Lamborghini Essenza SCV12

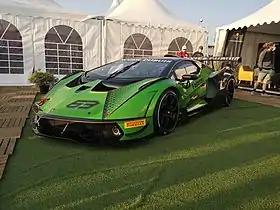

The Lamborghini Essenza SCV12 is a track-only sport car produced by the Italian automobile manufacturer Lamborghini under their Squadra Corse racing division. Introduced on 29 July 2020, it was the most powerful and the last purely naturally-aspirated car built by the brand at the time.